Garage rock

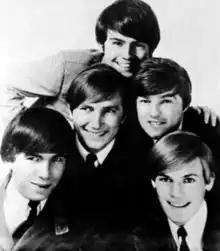
The Five Americans from Oklahoma had a hit with "Western Union" in 1967.

In Texas, the 13th Floor Elevators from Austin, featured Roky Erickson on guitar and vocals and are considered one of the prominent bands of the era. They had a regional hit with "You're Gonna Miss Me" and a string of albums, but the band was hampered by drug busts and related legal problems that hastened their demise. Richie Unterberger singled out The Zakary Thaks, from Corpus Christi, for their songwriting skills, and they are best known for the frantic and sped-up "Bad Girl". The Moving Sidewalks, from Houston, featured Billy Gibbons on guitar, later of ZZ Top. The Gentlemen from Dallas cut the fuzz-driven "It's a Cry'n Shame", which in Mike Markesich's "Teenbeat Mayhem" is ranked as one of the top two garage rock songs of all time, second only to "You're Gonna Miss Me", by the 13th Floor Elevators. The Outcasts from San Antonio cut two highly regarded songs, "I'm in Pittsburgh and It's Raining", which became a local hit, and "1523 Blair", that Jason Ankeny described as "Texas psychedelia at its finest".